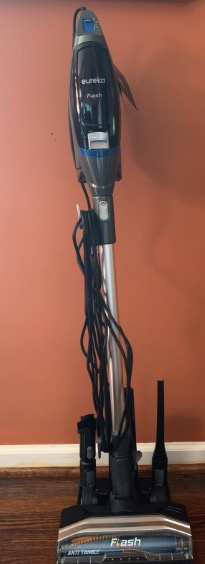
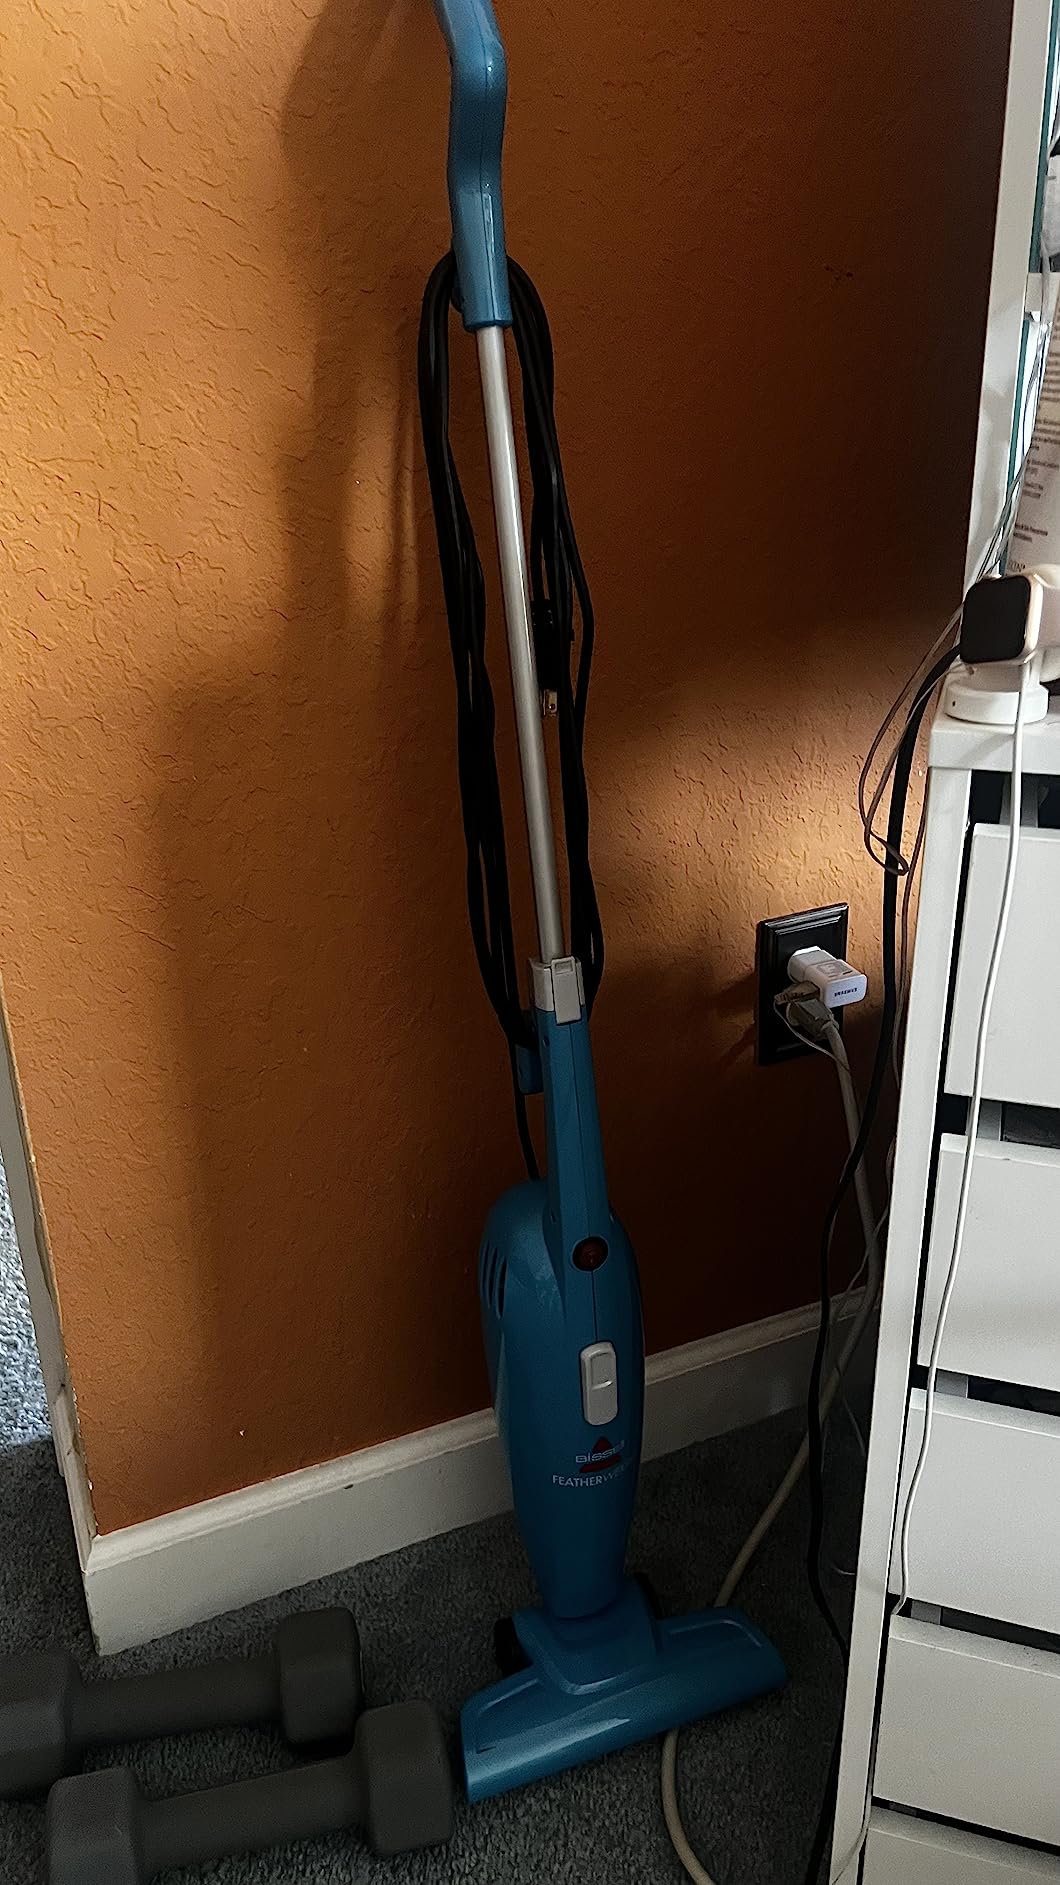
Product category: items_vacuum
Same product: no